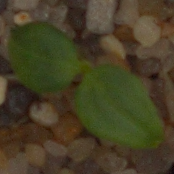
Label: cleavers